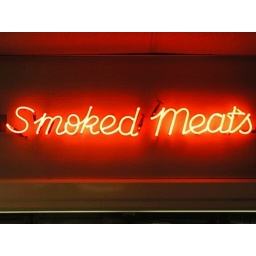
Awesome signs in the Schuman's meat market in southwest Columbus.